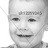
Emotion: happy